BFW M.27

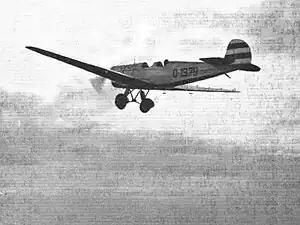

The BFW M.27, sometimes known as the Messerschmitt M.27, was a German two-seat sports plane with a low, cantilever wing, open cockpits and a fixed undercarriage sold in small numbers at the start of the 1930s.